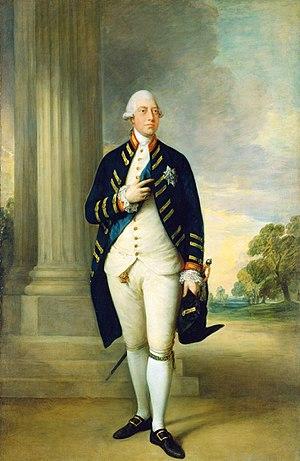
Cette page fournit une liste chronologique de tableaux du peintre anglais Thomas Gainsborough